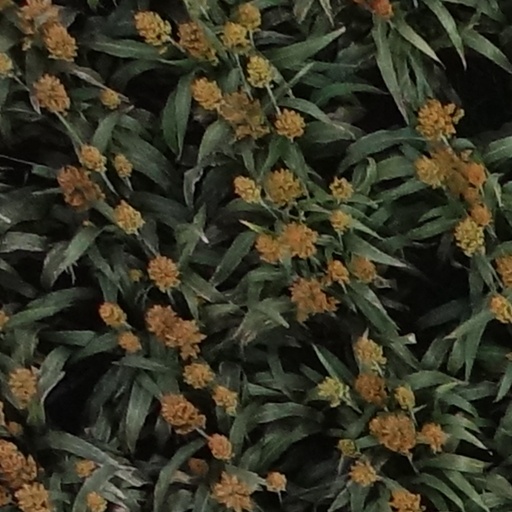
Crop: sorghum